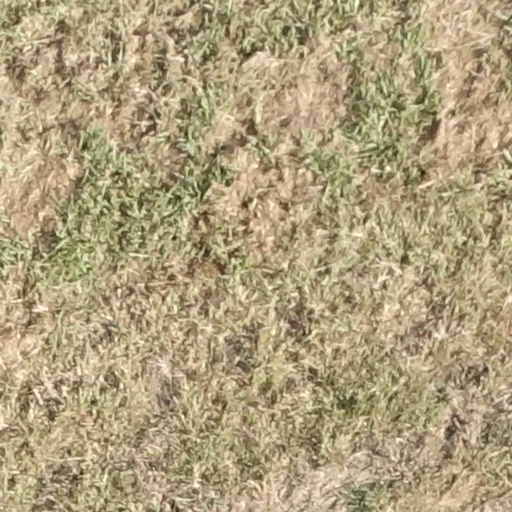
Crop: sorghum